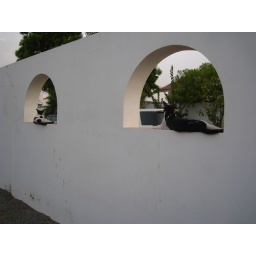
Kattie and Dommie sitting in the windows in the wall of the date garden.